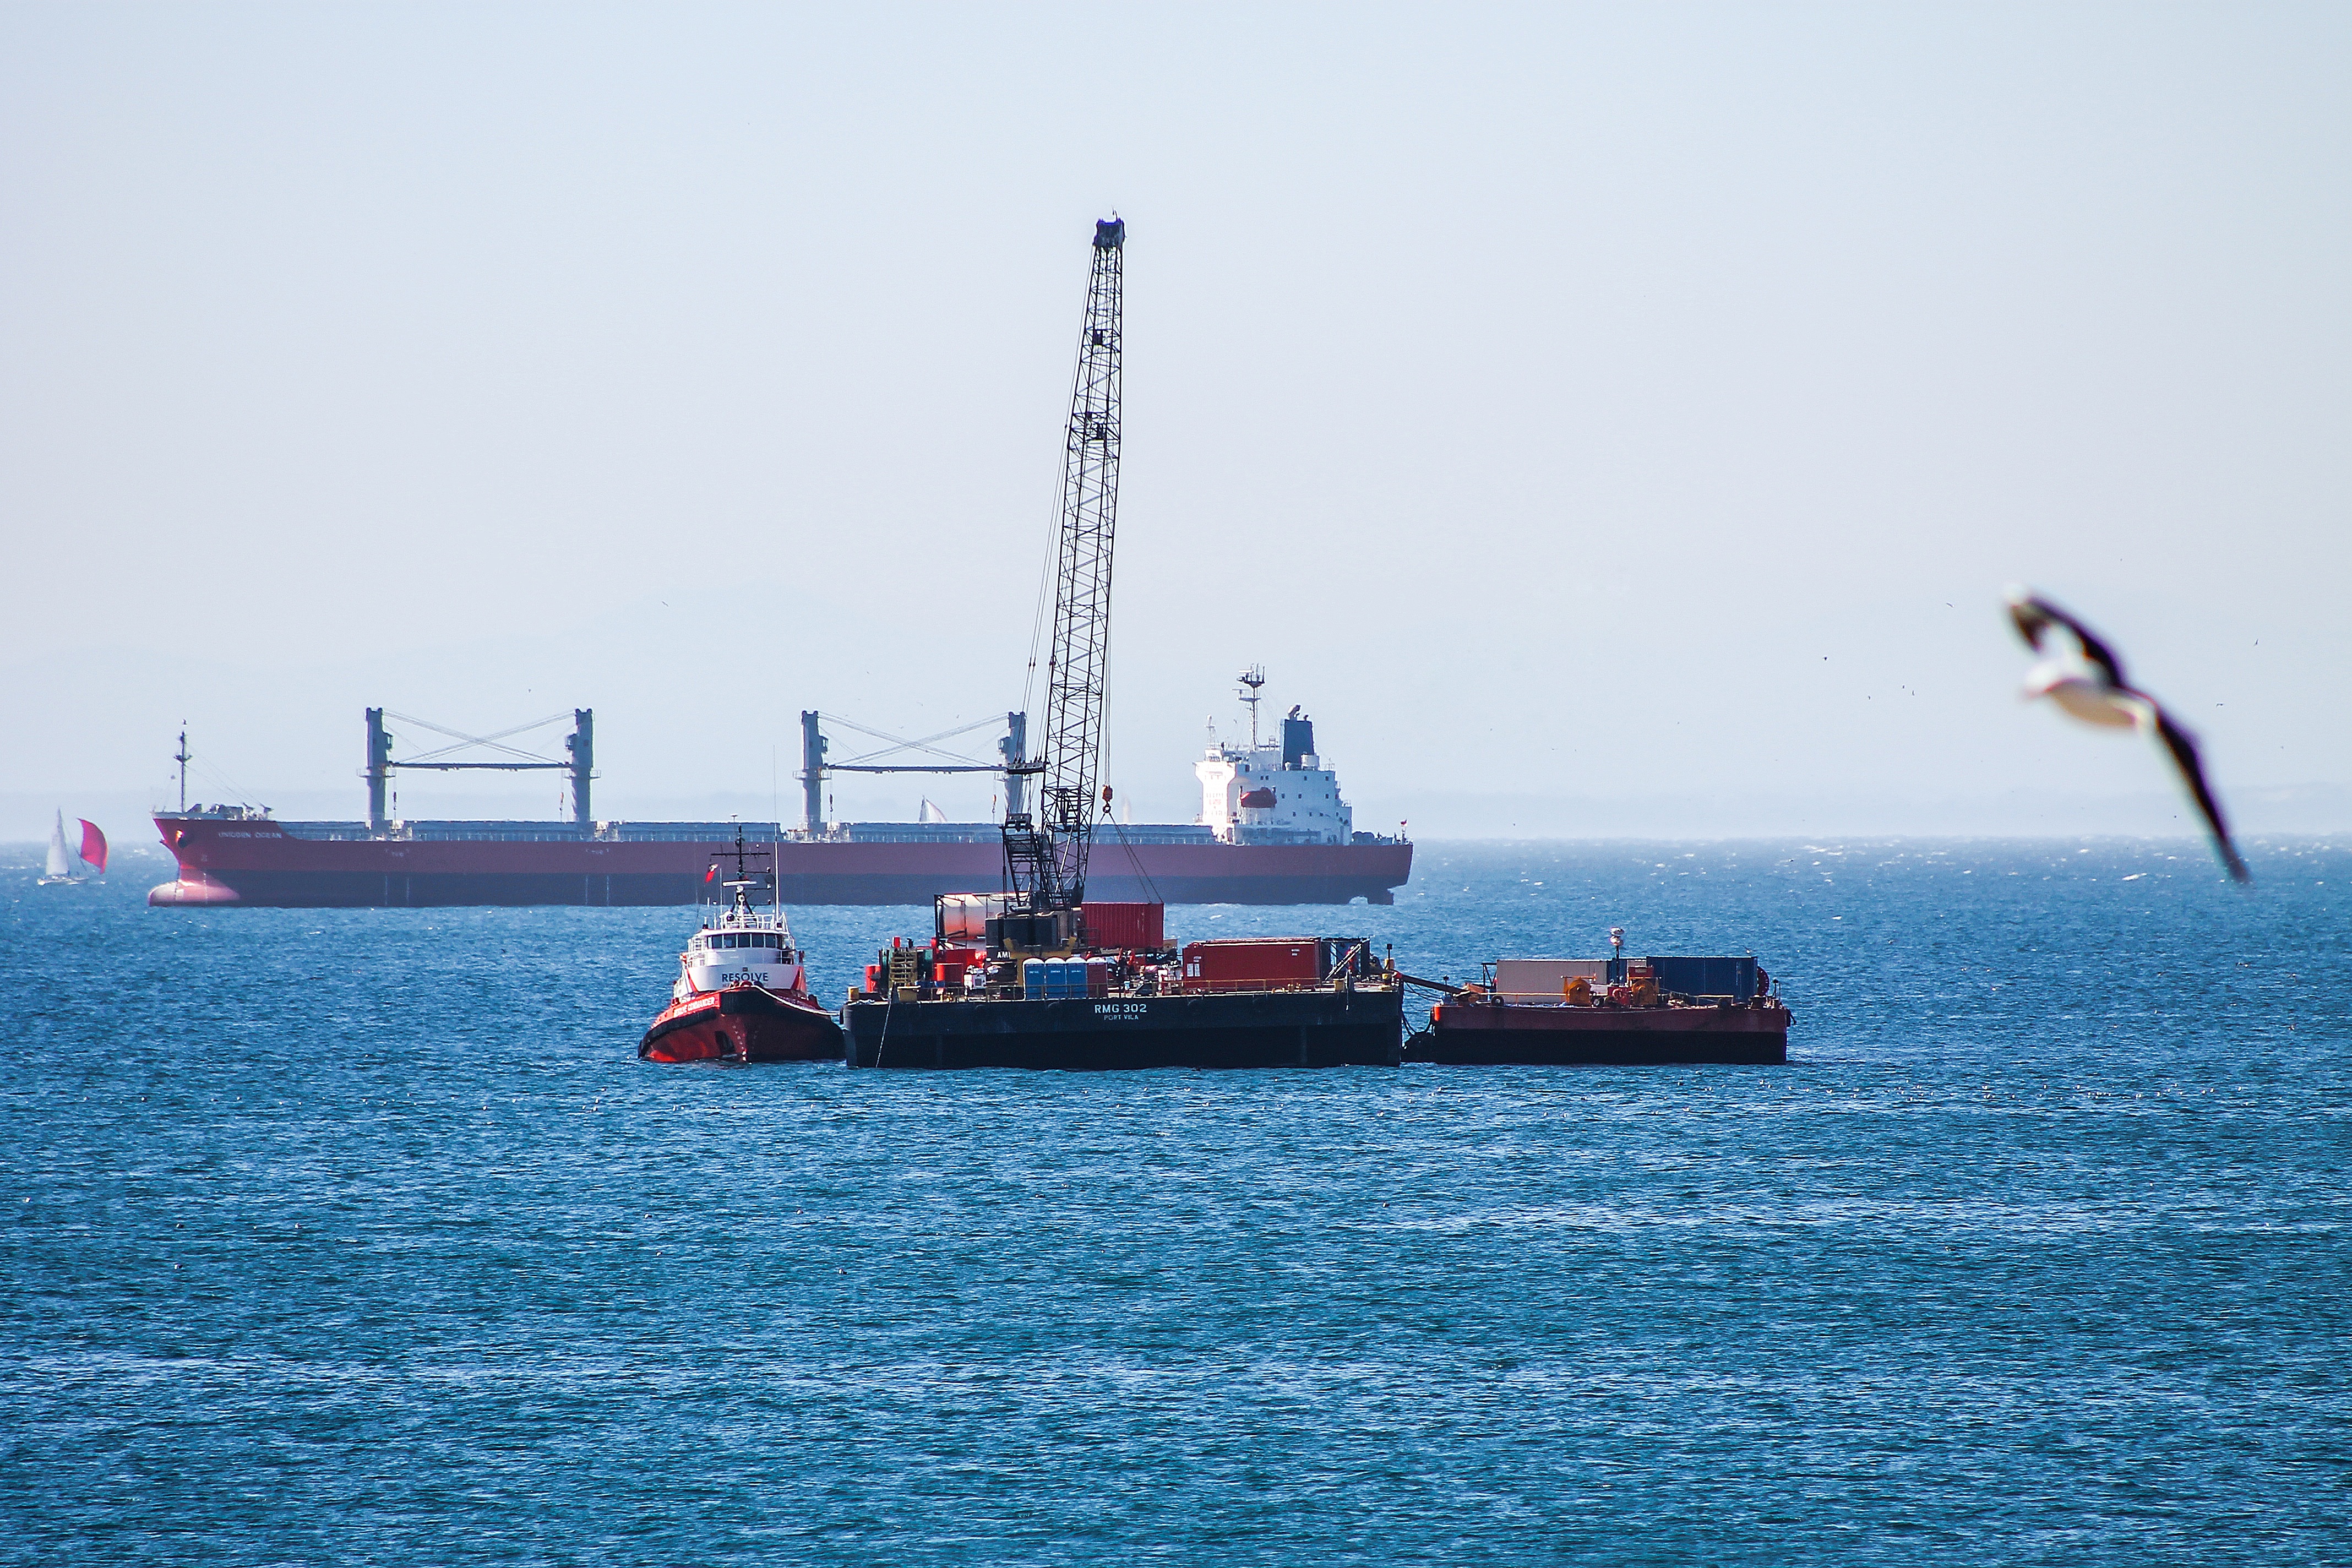
beach, sea, coast, ocean, bird, sky, boat, wind, ship, seagull, vehicle, bay, port, fauna, birds, clouds, feathers, wings, landscapes, costa, watercraft, oil, fishing vessel, valparaiso, freight transport, offshore drilling